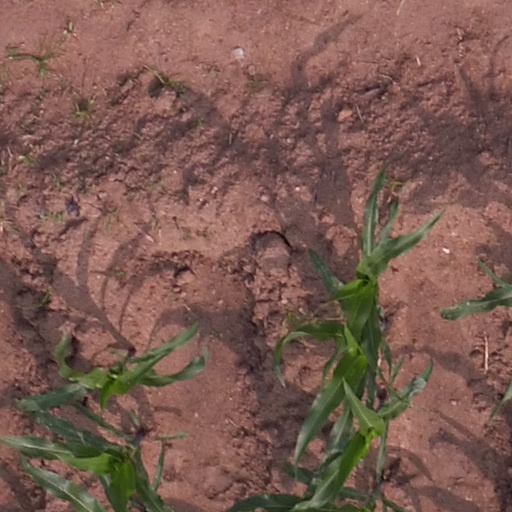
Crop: maize; corn